Ford Thunderbird

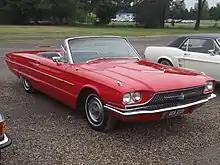
1966 Ford Thunderbird convertible

The Thunderbird was redesigned for 1961 with styling that gave the car a futuristic bullet-like body-side appearance. A new engine, the FE V8, was the standard and only engine initially offered in the Thunderbird. It was rated at and was mated to a three-speed automatic transmission. The new Thunderbird was well received, with 73,051 sold for 1961.